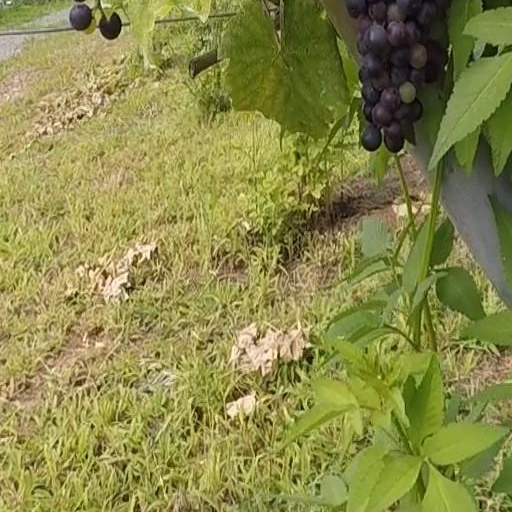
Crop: grape